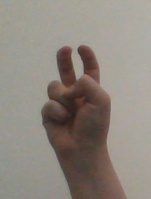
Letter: toot